Copy, Paste

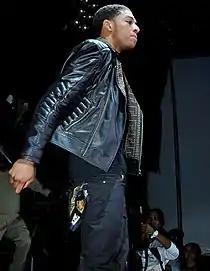
Diggy explained that the song is an anthem for innovators.

"Copy, Paste" was written by Simmons, Warren Felder, John Maultsby and Andrew "Pop" Wansel, who co-produced the song with producer Oak. In an interview with MTV, Diggy explained that the song was for people who stayed true to themselves: "'Copy, Paste' is just for people that are original, people that are innovators, people that just do their own thing," he said. "I feel as though that I’m a person like that myself, so just making a theme song or an anthem for people that are like that."